Electoral district of St Kilda

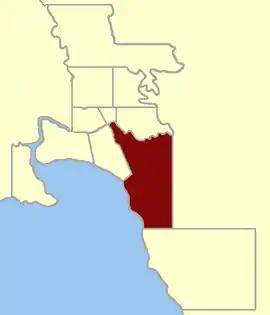
Location within Greater Melbourne area, 1859

The Electoral district of St Kilda was one of the inaugural electoral districts of the Victorian Legislative Assembly, abolished on 2 October 1992.